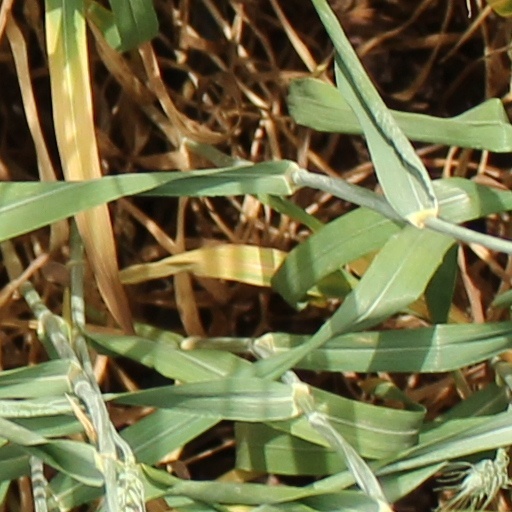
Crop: wheat